Østervold Observatory

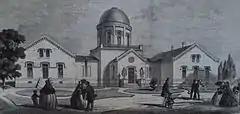
Østervold Observatory

The first astronomical observatory operated by the University of Copenhagen was Rundetårn. It had been inaugurated in 1642 as a replacement for Tycho Brahe's Stjerneborg, but during the early 19th century had become outdated as astronomical instruments grew bigger and bigger while the tower could not be expanded. In the same time, light pollution from the surrounding city as well as vibrations caused by the still increasing traffic in the streets below had made the observations inaccurate.